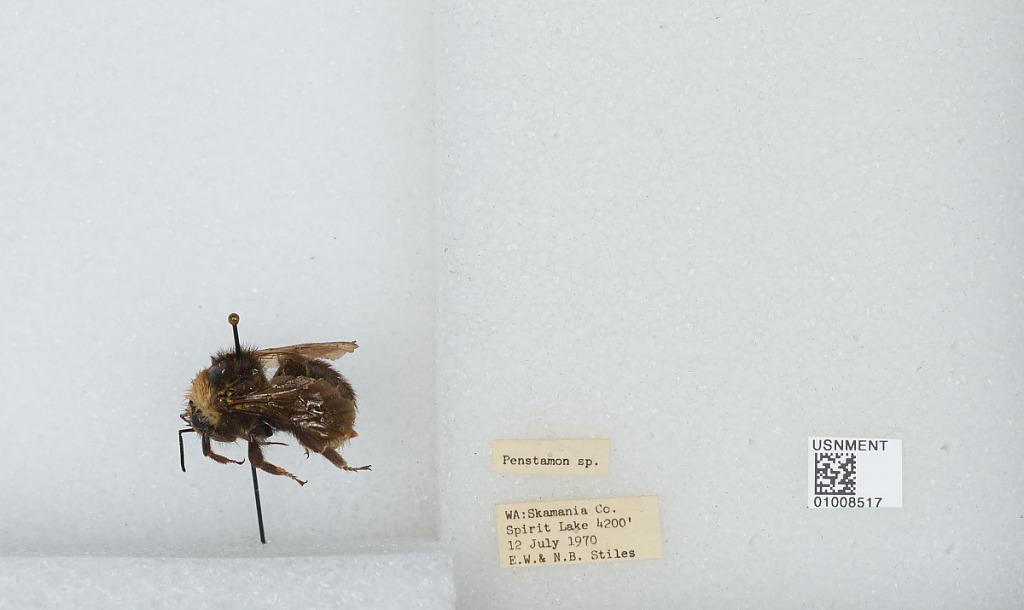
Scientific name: Bombus (Psithyrus) fernaldae (Franklin)
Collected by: E. Stiles & N. Stiles
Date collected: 1970-7-12
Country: United States
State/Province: Washington
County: Skamania
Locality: Spirit Lake
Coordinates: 46.2731, -122.135